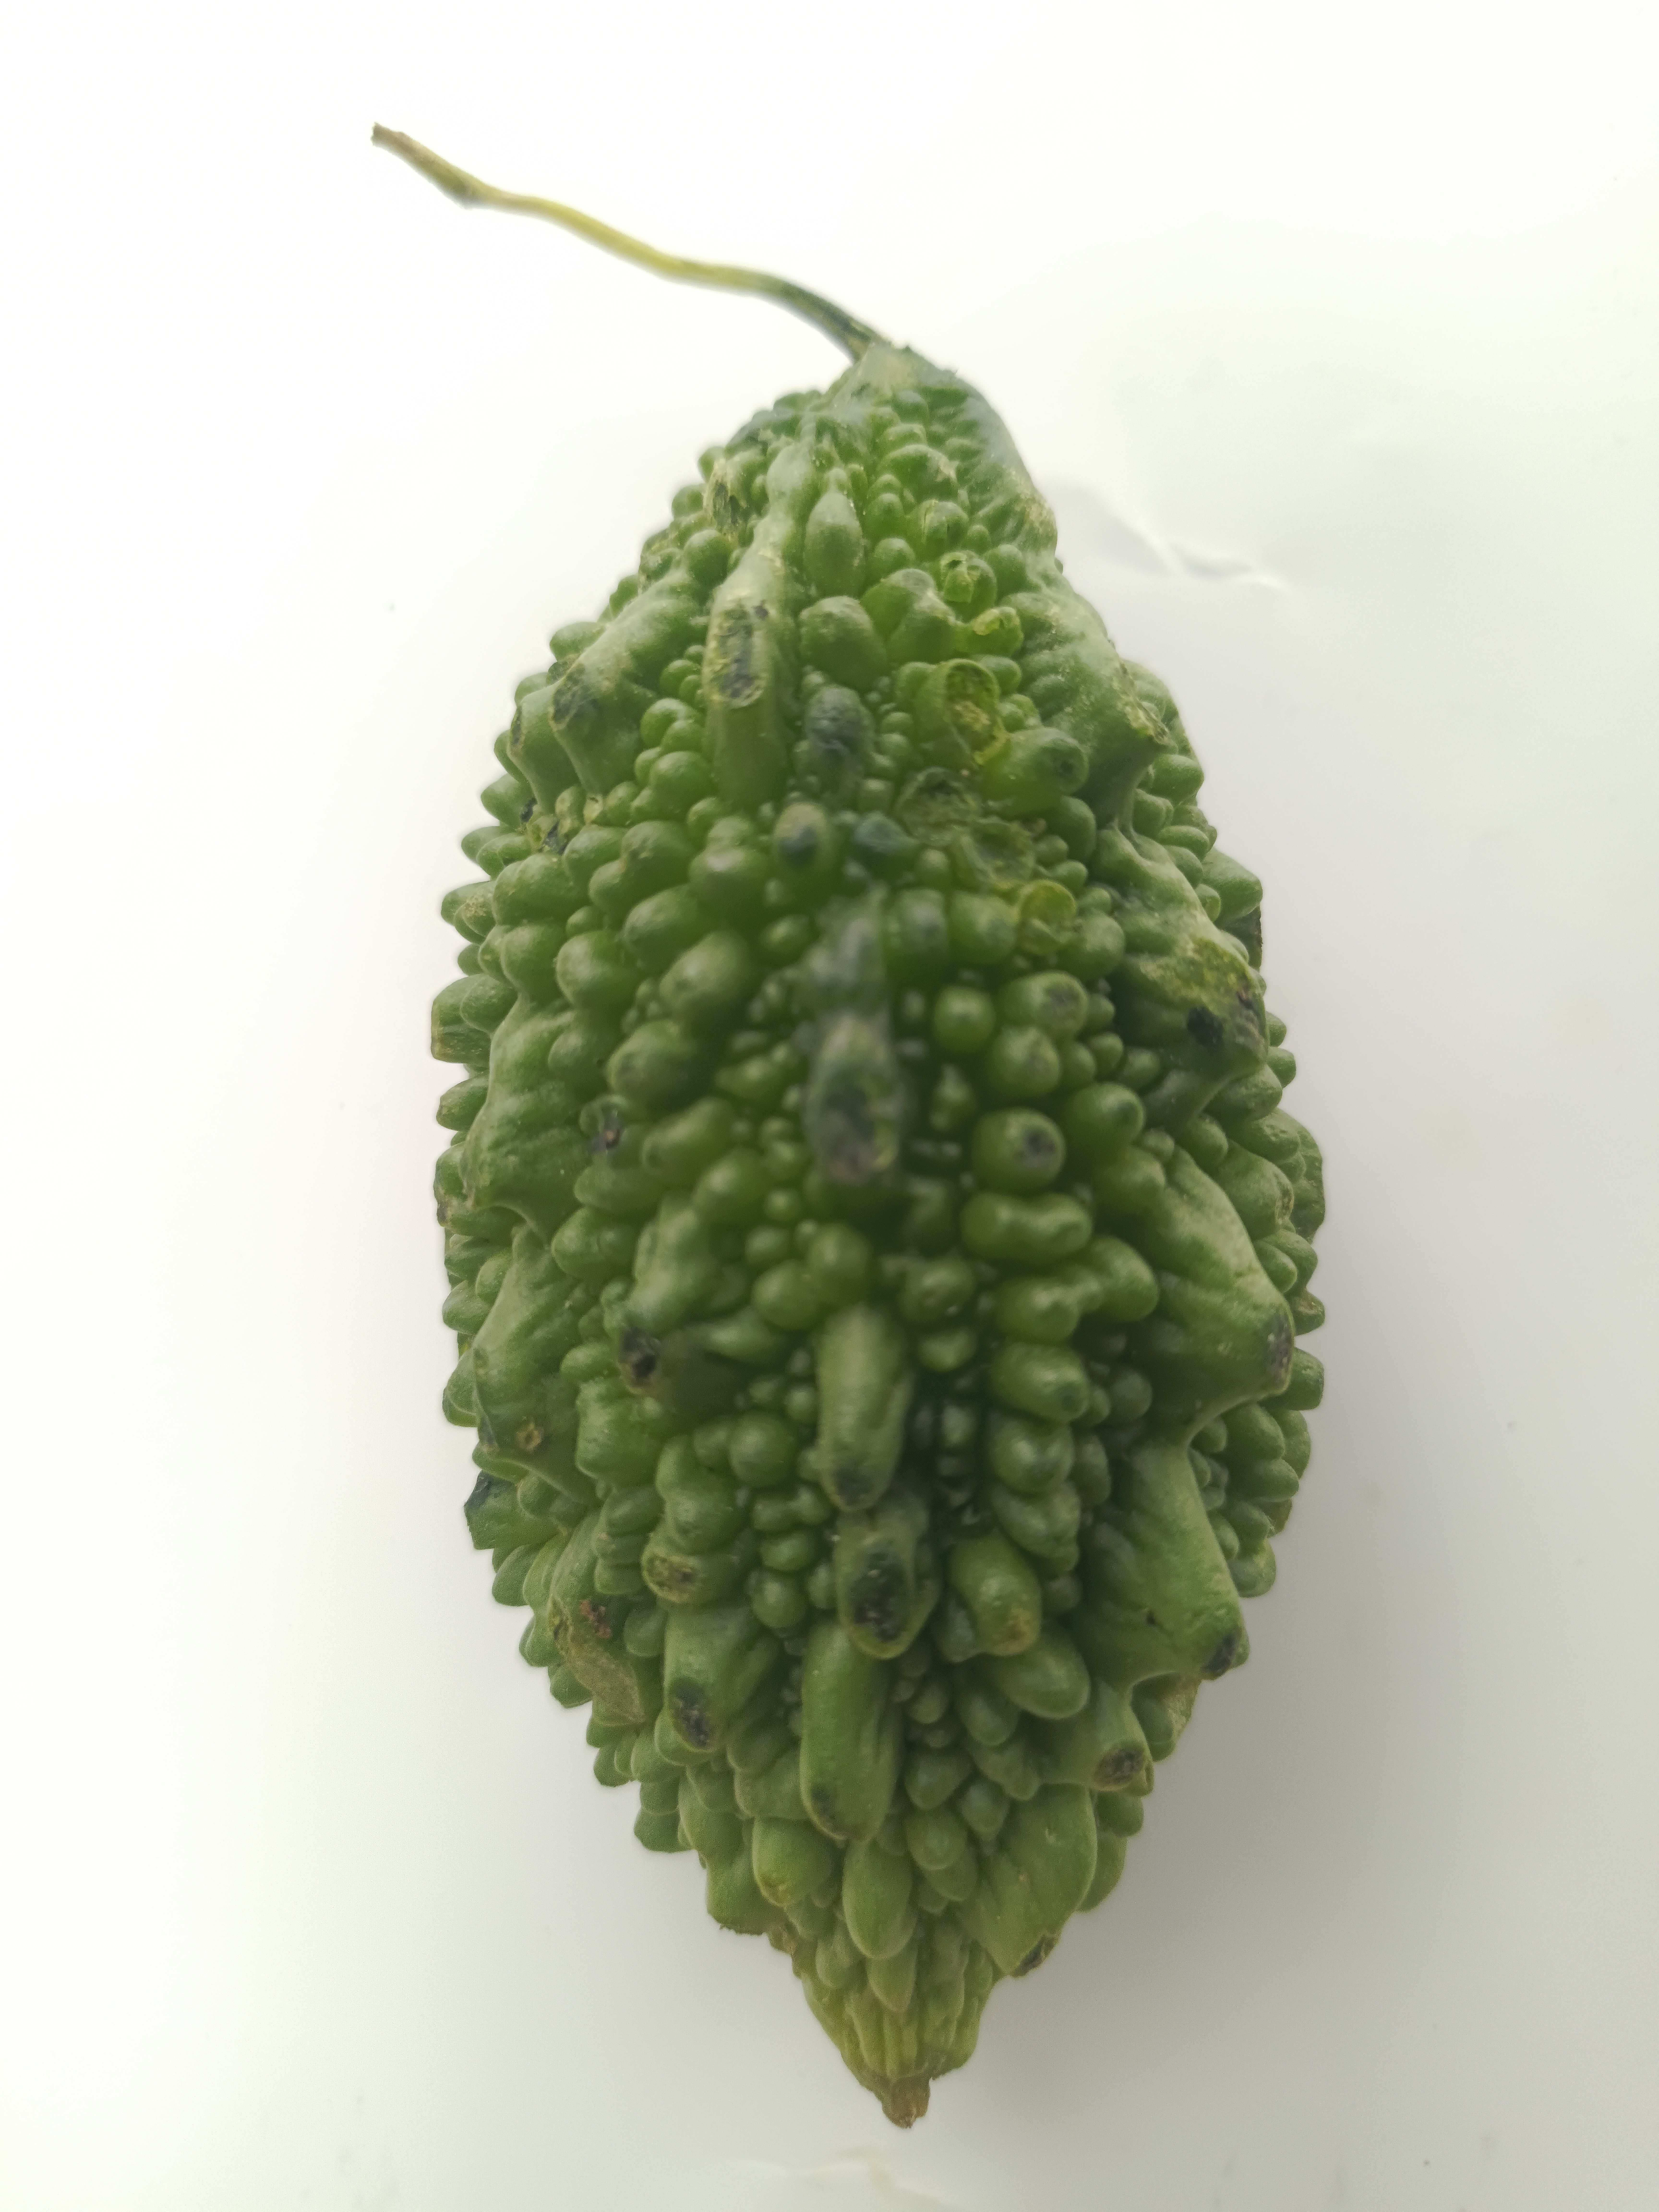
Label: Momordica charantia